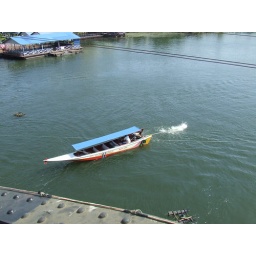
Long tailed boat under the bridge